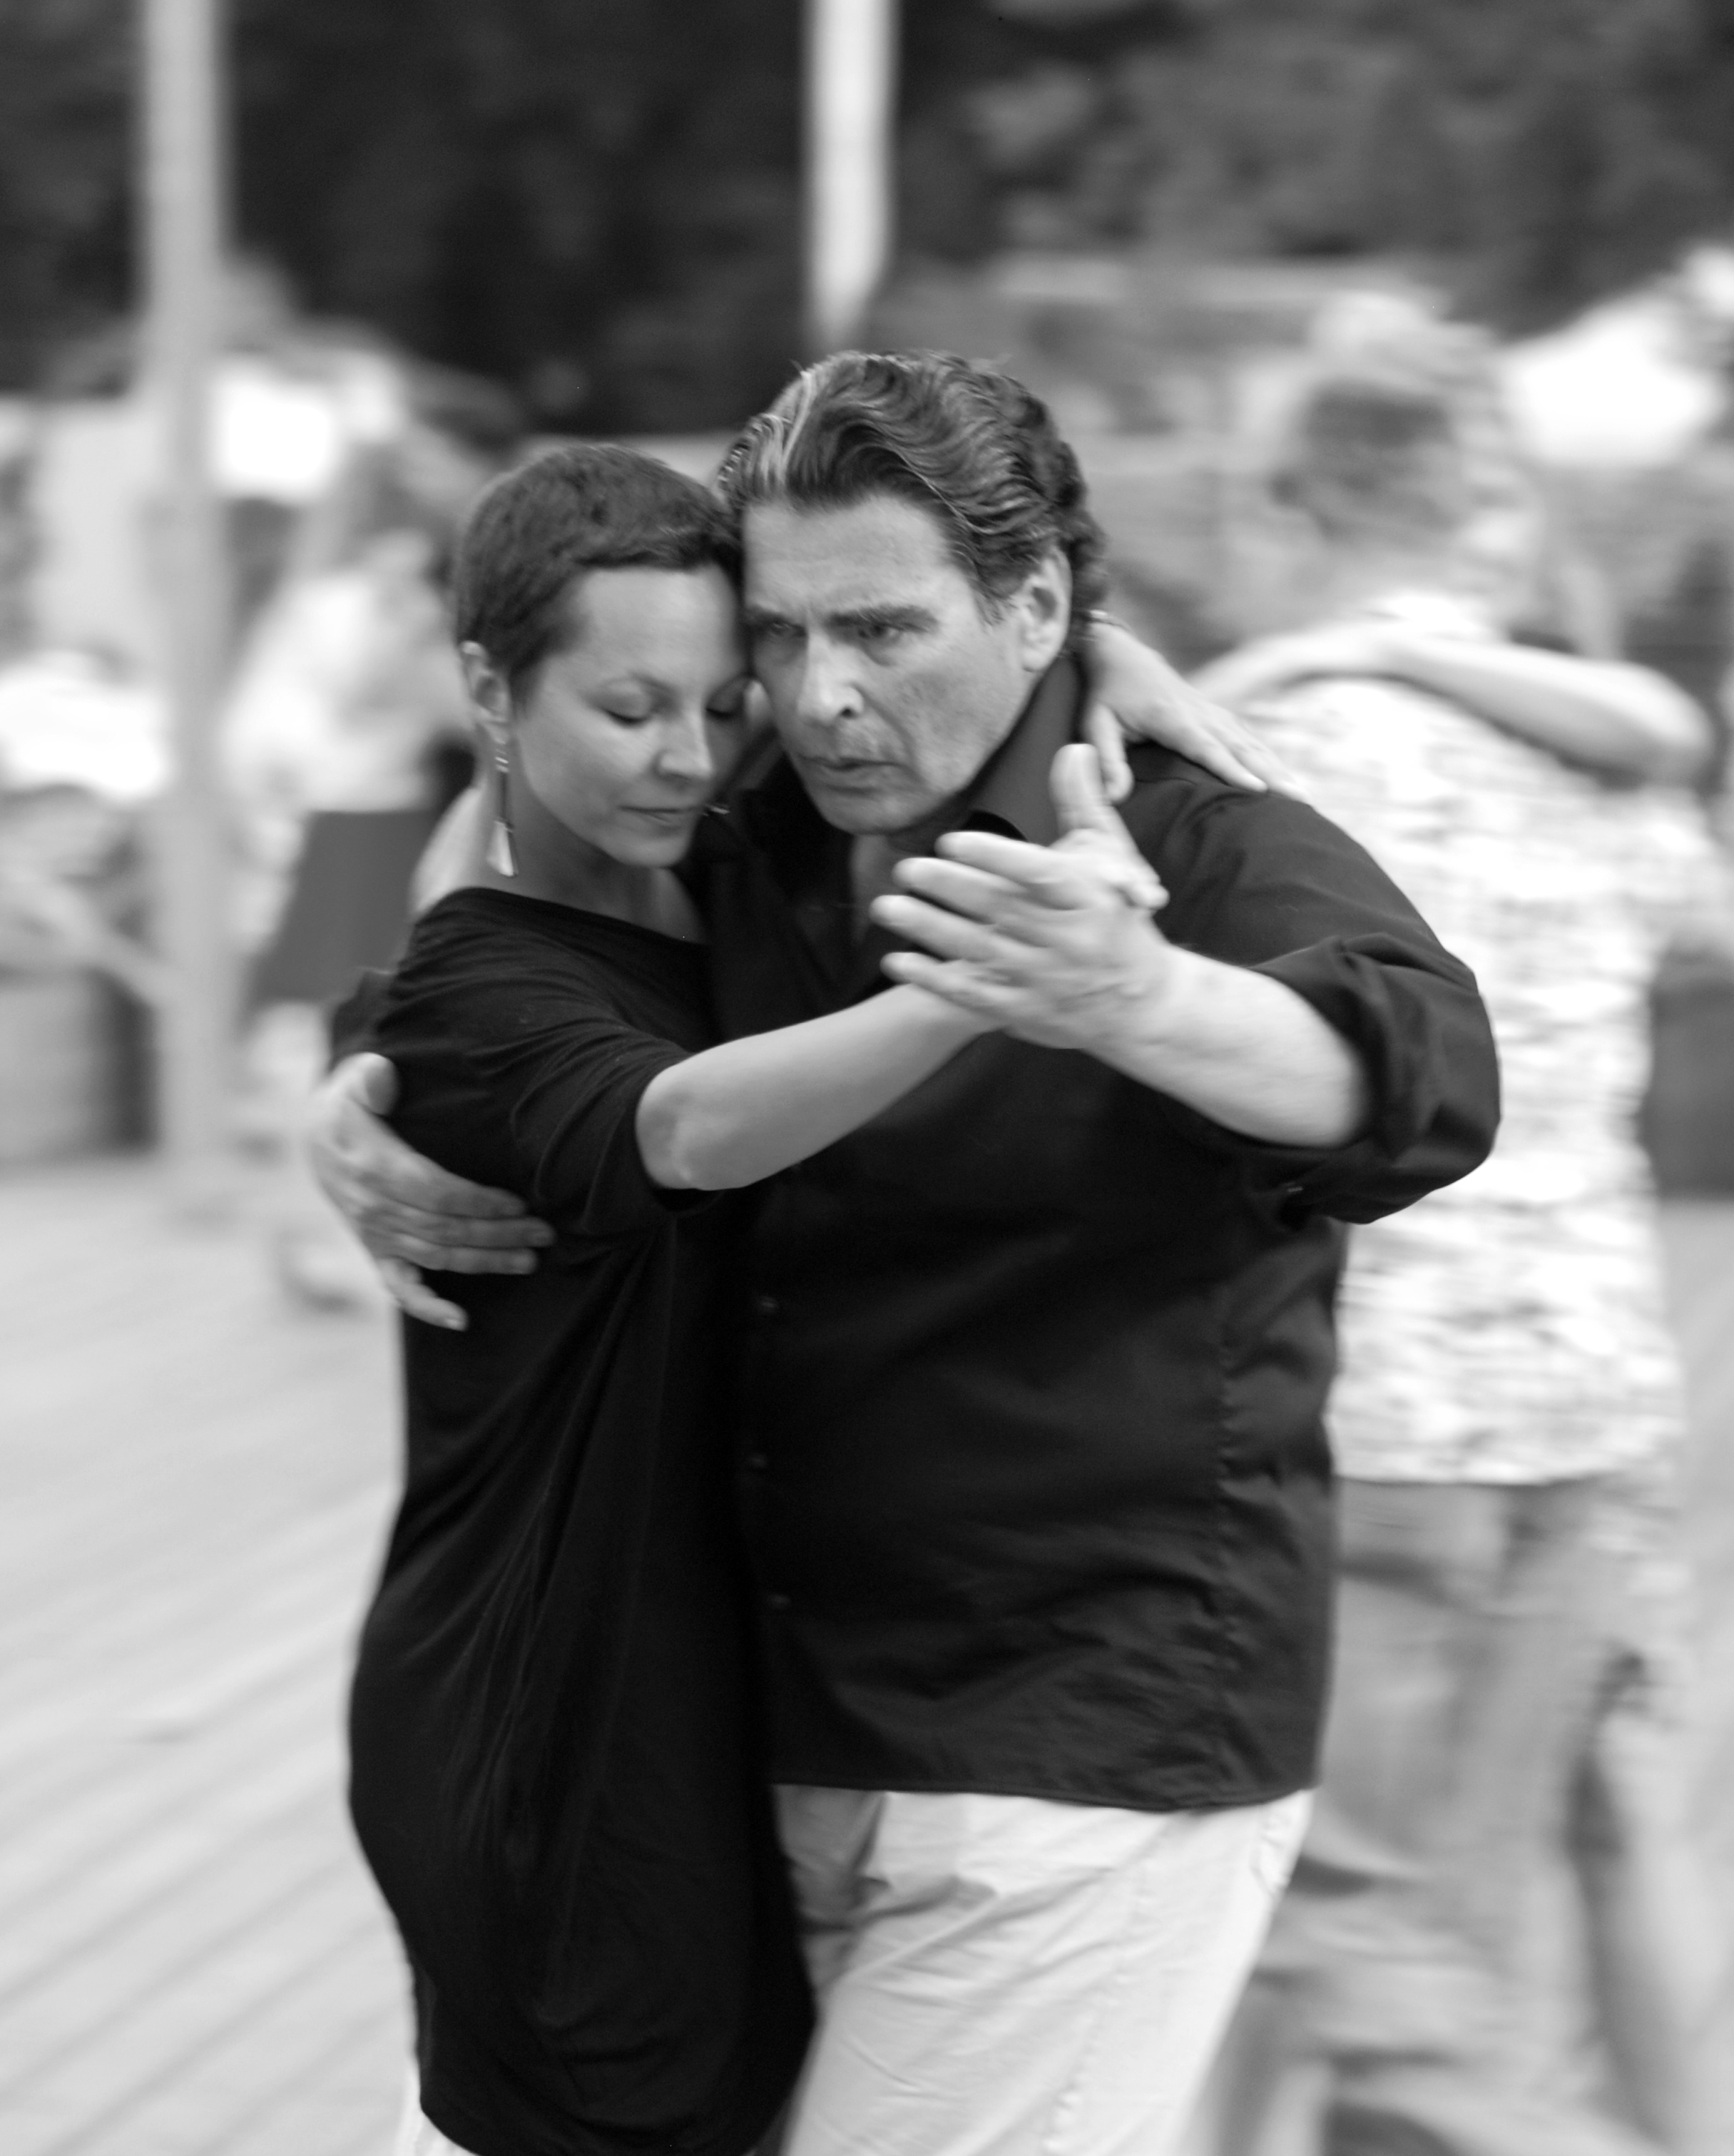
man, person, black and white, white, male, dance, park, romance, nikon, monochrome, bride, groom, ceremony, cool image, photograph, tango, tamron, moscow, gorkypark, f28, 90mm, russia, d80, moskau, nikond80, moscou, interaction, monochrome photography